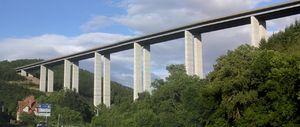
Viaduc de la Violette, Montgon - Grenier-Montgon - 43- France
Grenier-Montgon est une commune française située dans le département de la Haute-Loire en région Auvergne-Rhône-Alpes.
Le viaduc de la Violette est un viaduc autoroutier français situé sur l'autoroute A75 dans le département de la Haute-Loire.
Cette liste des ponts les plus longs de France présente une liste de ponts de France possédant une portée supérieure à 100 mètres ou une longueur totale supérieure à 500 mètres.
L'autoroute A75, dite La Méridienne, est une autoroute à 2 × 2 voies reliant Clermont-Ferrand à Béziers, dans le prolongement de l'A71. L'A75, non concédée, est gratuite.